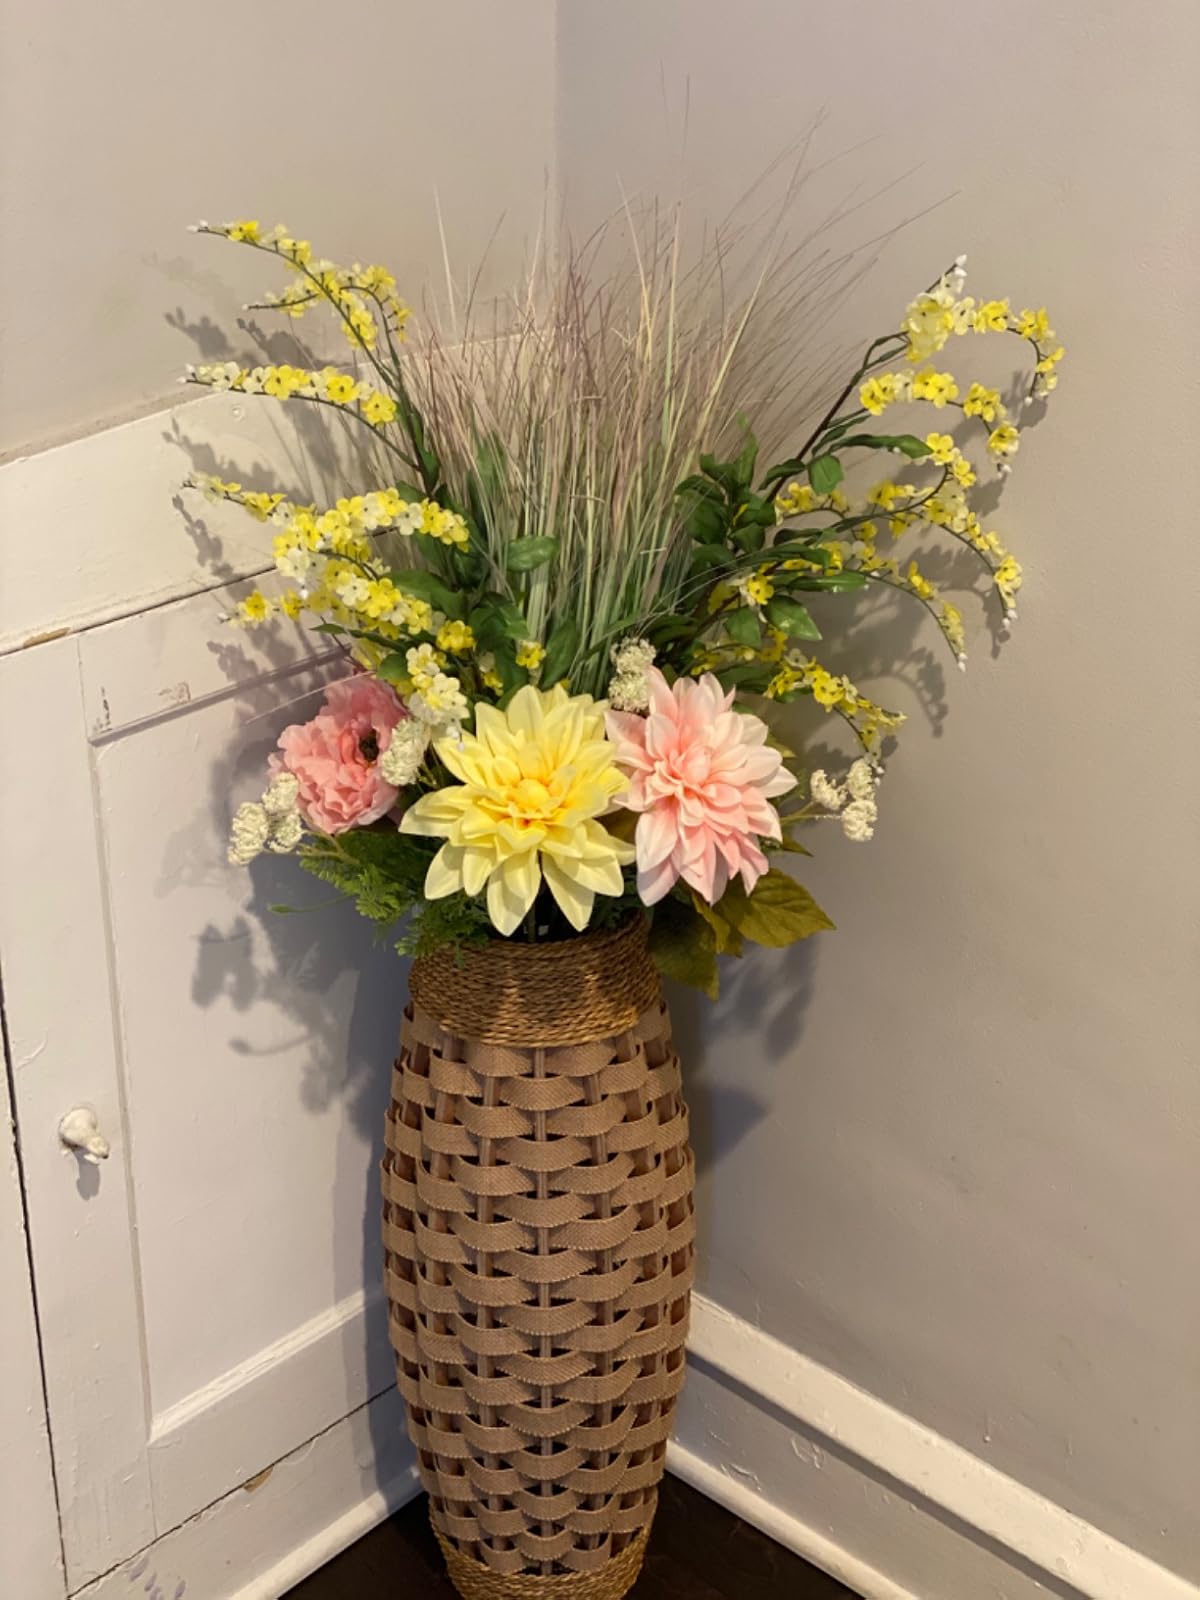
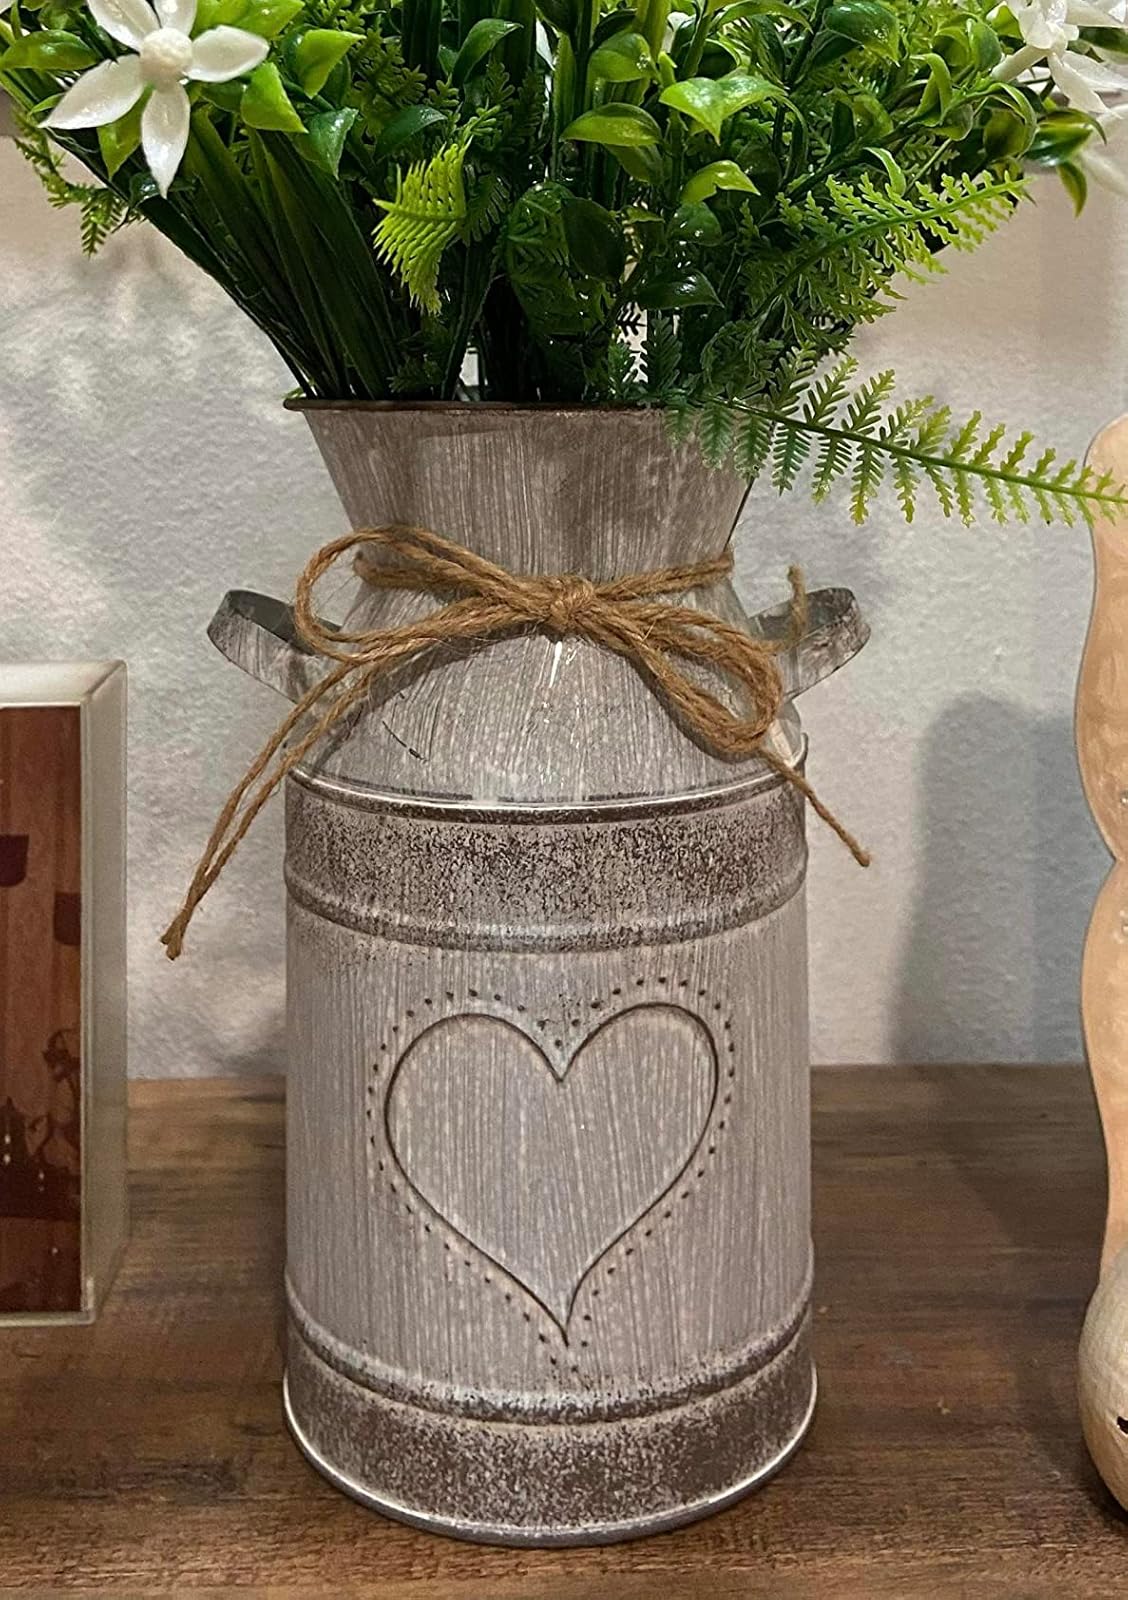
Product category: vase
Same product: no